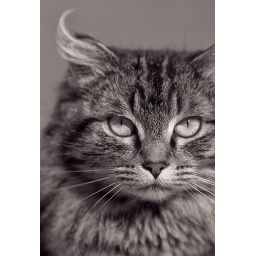
Found this cute cat at a horse logging operation in the bush. He was a pro at mouse hunting.